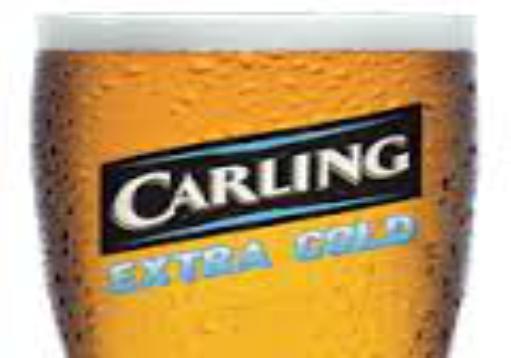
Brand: Carling
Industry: Food